Midwestern United States

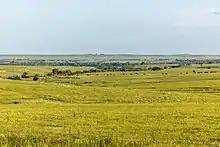
Flint Hills grasslands of Kansas

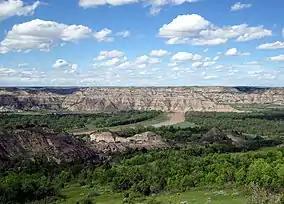
Badlands of Theodore Roosevelt National Park, North Dakota

By the time of the American Civil War, European immigrants bypassed the East Coast of the United States to settle directly in the interior: German immigrants to Ohio, Wisconsin, Minnesota, Michigan, Indiana, Illinois, Iowa, Nebraska, Kansas, and Missouri; Irish immigrants to port cities on the Great Lakes, like Cleveland and Chicago; Danes, Czechs, Swedes, and Norwegians to Iowa, Nebraska, Wisconsin, Minnesota, and the Dakotas; and Finns to Upper Michigan and northern/central Minnesota and Wisconsin. Poles, Hungarians, and Jews settled in Midwestern cities.